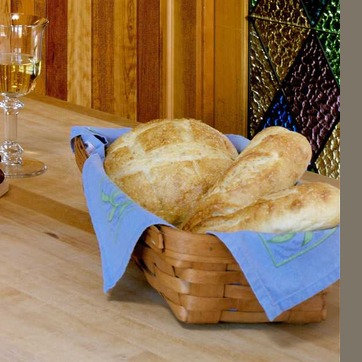
Material: food